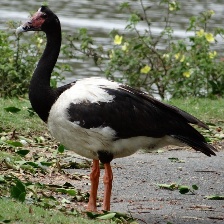
Species: MAGPIE GOOSE
Scientific name: ANSERANAS SEMIPALMATA
ImageNet parent category: goose